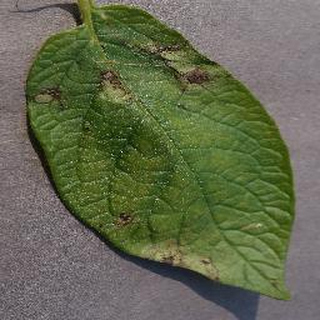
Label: potato_late_blight